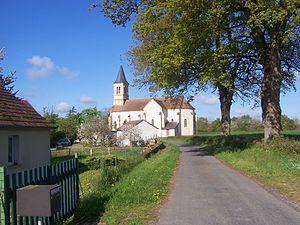
Eglise de Mont
Mont est une commune française située dans le département de Saône-et-Loire en région Bourgogne-Franche-Comté.